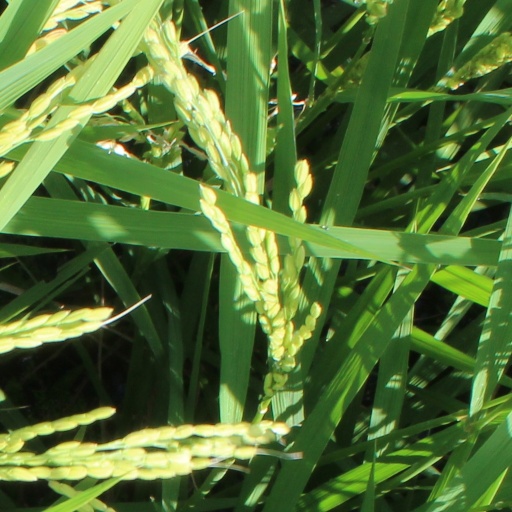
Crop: rice